Dutch garden

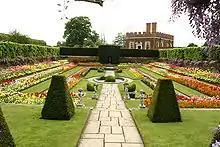
"Dutch-style" garden at Hampton Court Palace, with modern planting, the Banqueting House behind.

Rectangular flower gardens, often slightly sunk in tiers, and now heavily planted, were seen as "Dutch". Any garden with large numbers of tulips is also easily labelled as a Dutch garden.